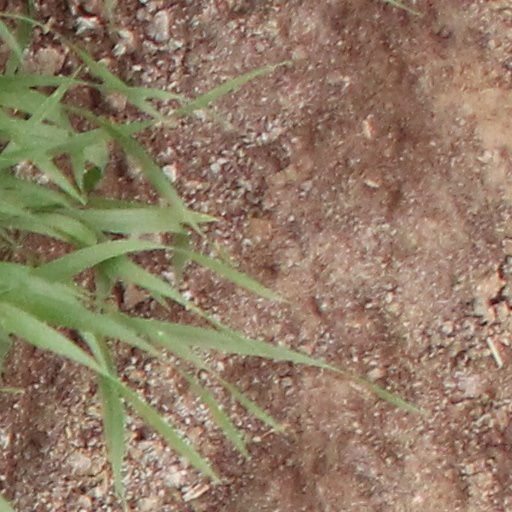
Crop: wheat